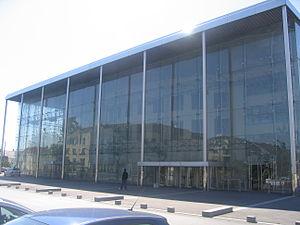
Noisy-le-Grand est une commune française située dans le département de la Seine-Saint-Denis en région Île-de-France.